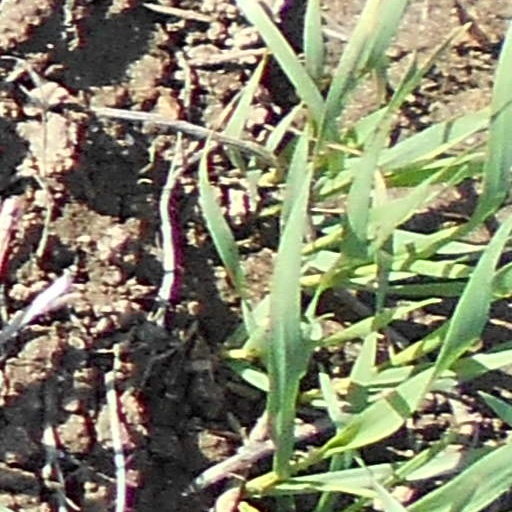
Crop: wheat